Peninsular War

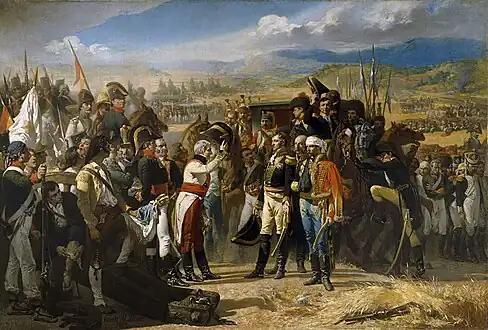
The Spanish Army's triumph at Bailén was the French Empire's first land defeat. Painting by José Casado del Alisal

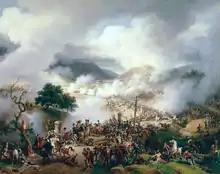
"La bataille de Somosierra" by Louis-François, Baron Lejeune (oil on canvas, 1810)

Between 9 and 12 February, the French divisions of the eastern and western Pyrenees crossed the border and occupied Navarre and Catalonia, including the citadels of Pamplona and Barcelona. The Spanish government demanded explanations from their French allies, but these did not satisfy and in response Godoy pulled Spanish troops out of Portugal. Since Spanish fortress commanders had not received instructions from the central government, they were unsure how to treat the French troops, who marched openly as allies with flags flying and bands announcing their arrival. Some commanders opened their fortresses to them, while others resisted. General Guillaume Philibert Duhesme, who occupied Barcelona with 12,000 troops, soon found himself besieged in the citadel; he was not relieved until January 1809.